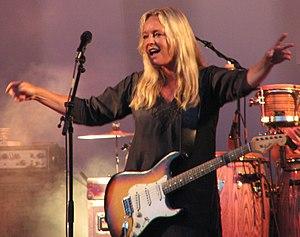
Le Canon de la culture danoise consiste en 108 œuvres d'exception censées représenter le cœur de la culture danoise, et réparties en huit catégories : architecture, arts plastiques, design, cinématographie, littérature, musique, spectacle vivant, et culture enfantine. Sur l'initiative du Ministre de la Culture Brian Mikkelsen en 2004, il fut mis au point par une série de comités sous les auspices du ministère de la Culture entre 2006 et 2007 comme "une collection et présentation des plus grands et plus importantes pièces de l'héritage culturel du Danemark". Chaque catégorie contient douze œuvres.